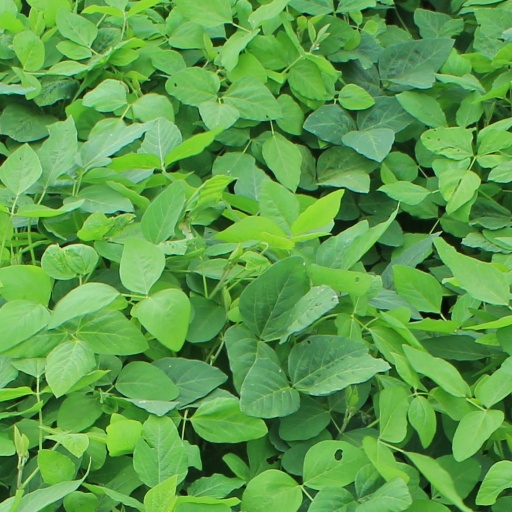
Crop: soybean